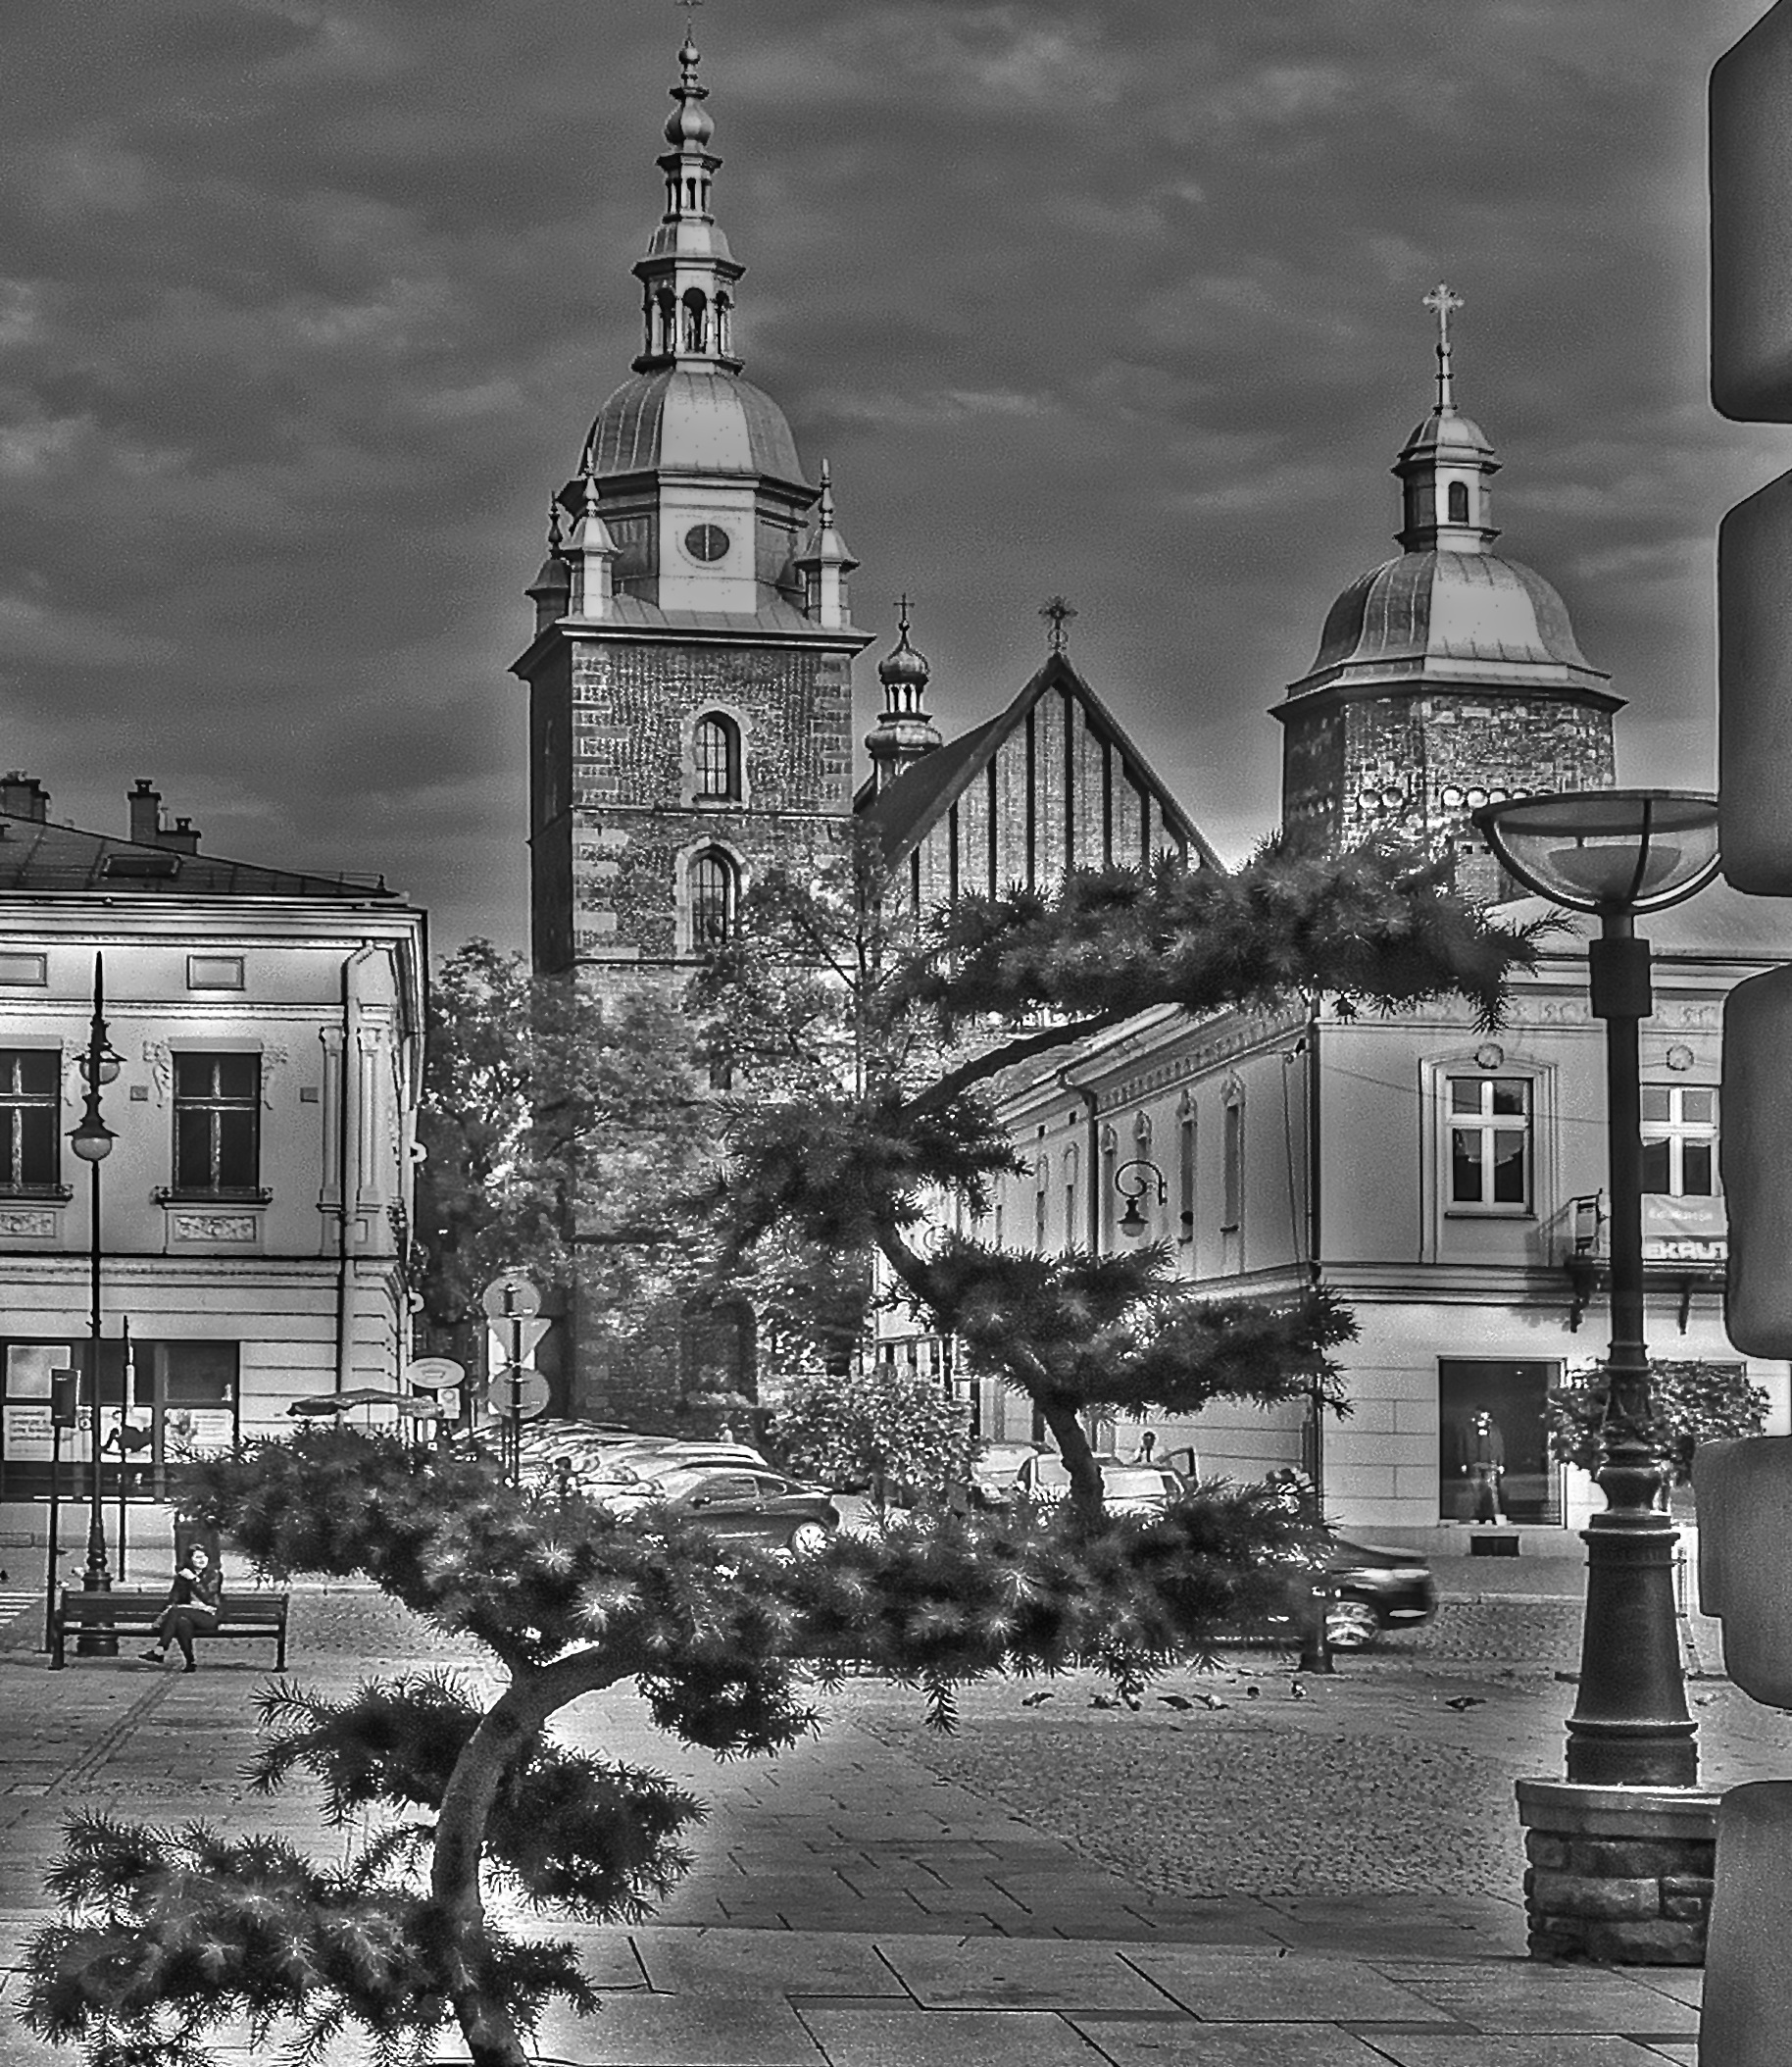
black and white, architecture, street, photography, house, town, city, monument, cityscape, tower, landmark, church, monochrome, place of worship, street lamp, buildings, towers, town square, metropolis, the city centre, the town hall area, urban area, monochrome photography, the bell tower, the basilica of st margaret, urban market